Describe the emotion expressed in this image:  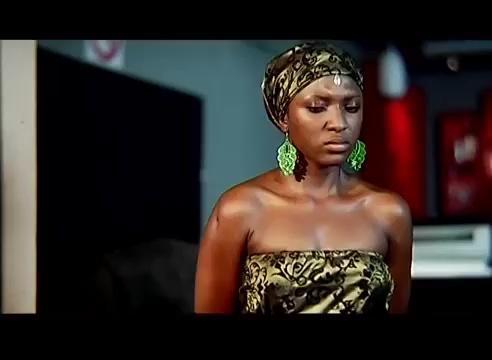
This person displays Pain, valence and arousal with low intensity.